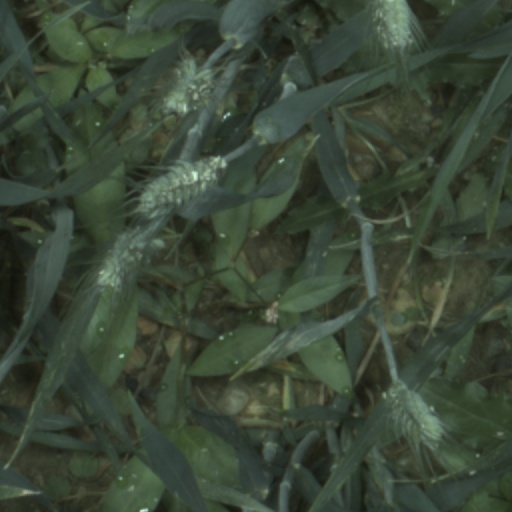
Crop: wheat